Diablo Lake

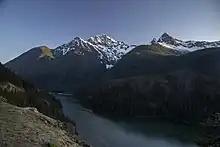
Birds eye view of the lake and the surrounding forest and mountains

Diablo Lake Trail is the main hike surrounding the lake. It is a moderately difficult 7.6 mile hike that reaches approximately 1,300 feet.